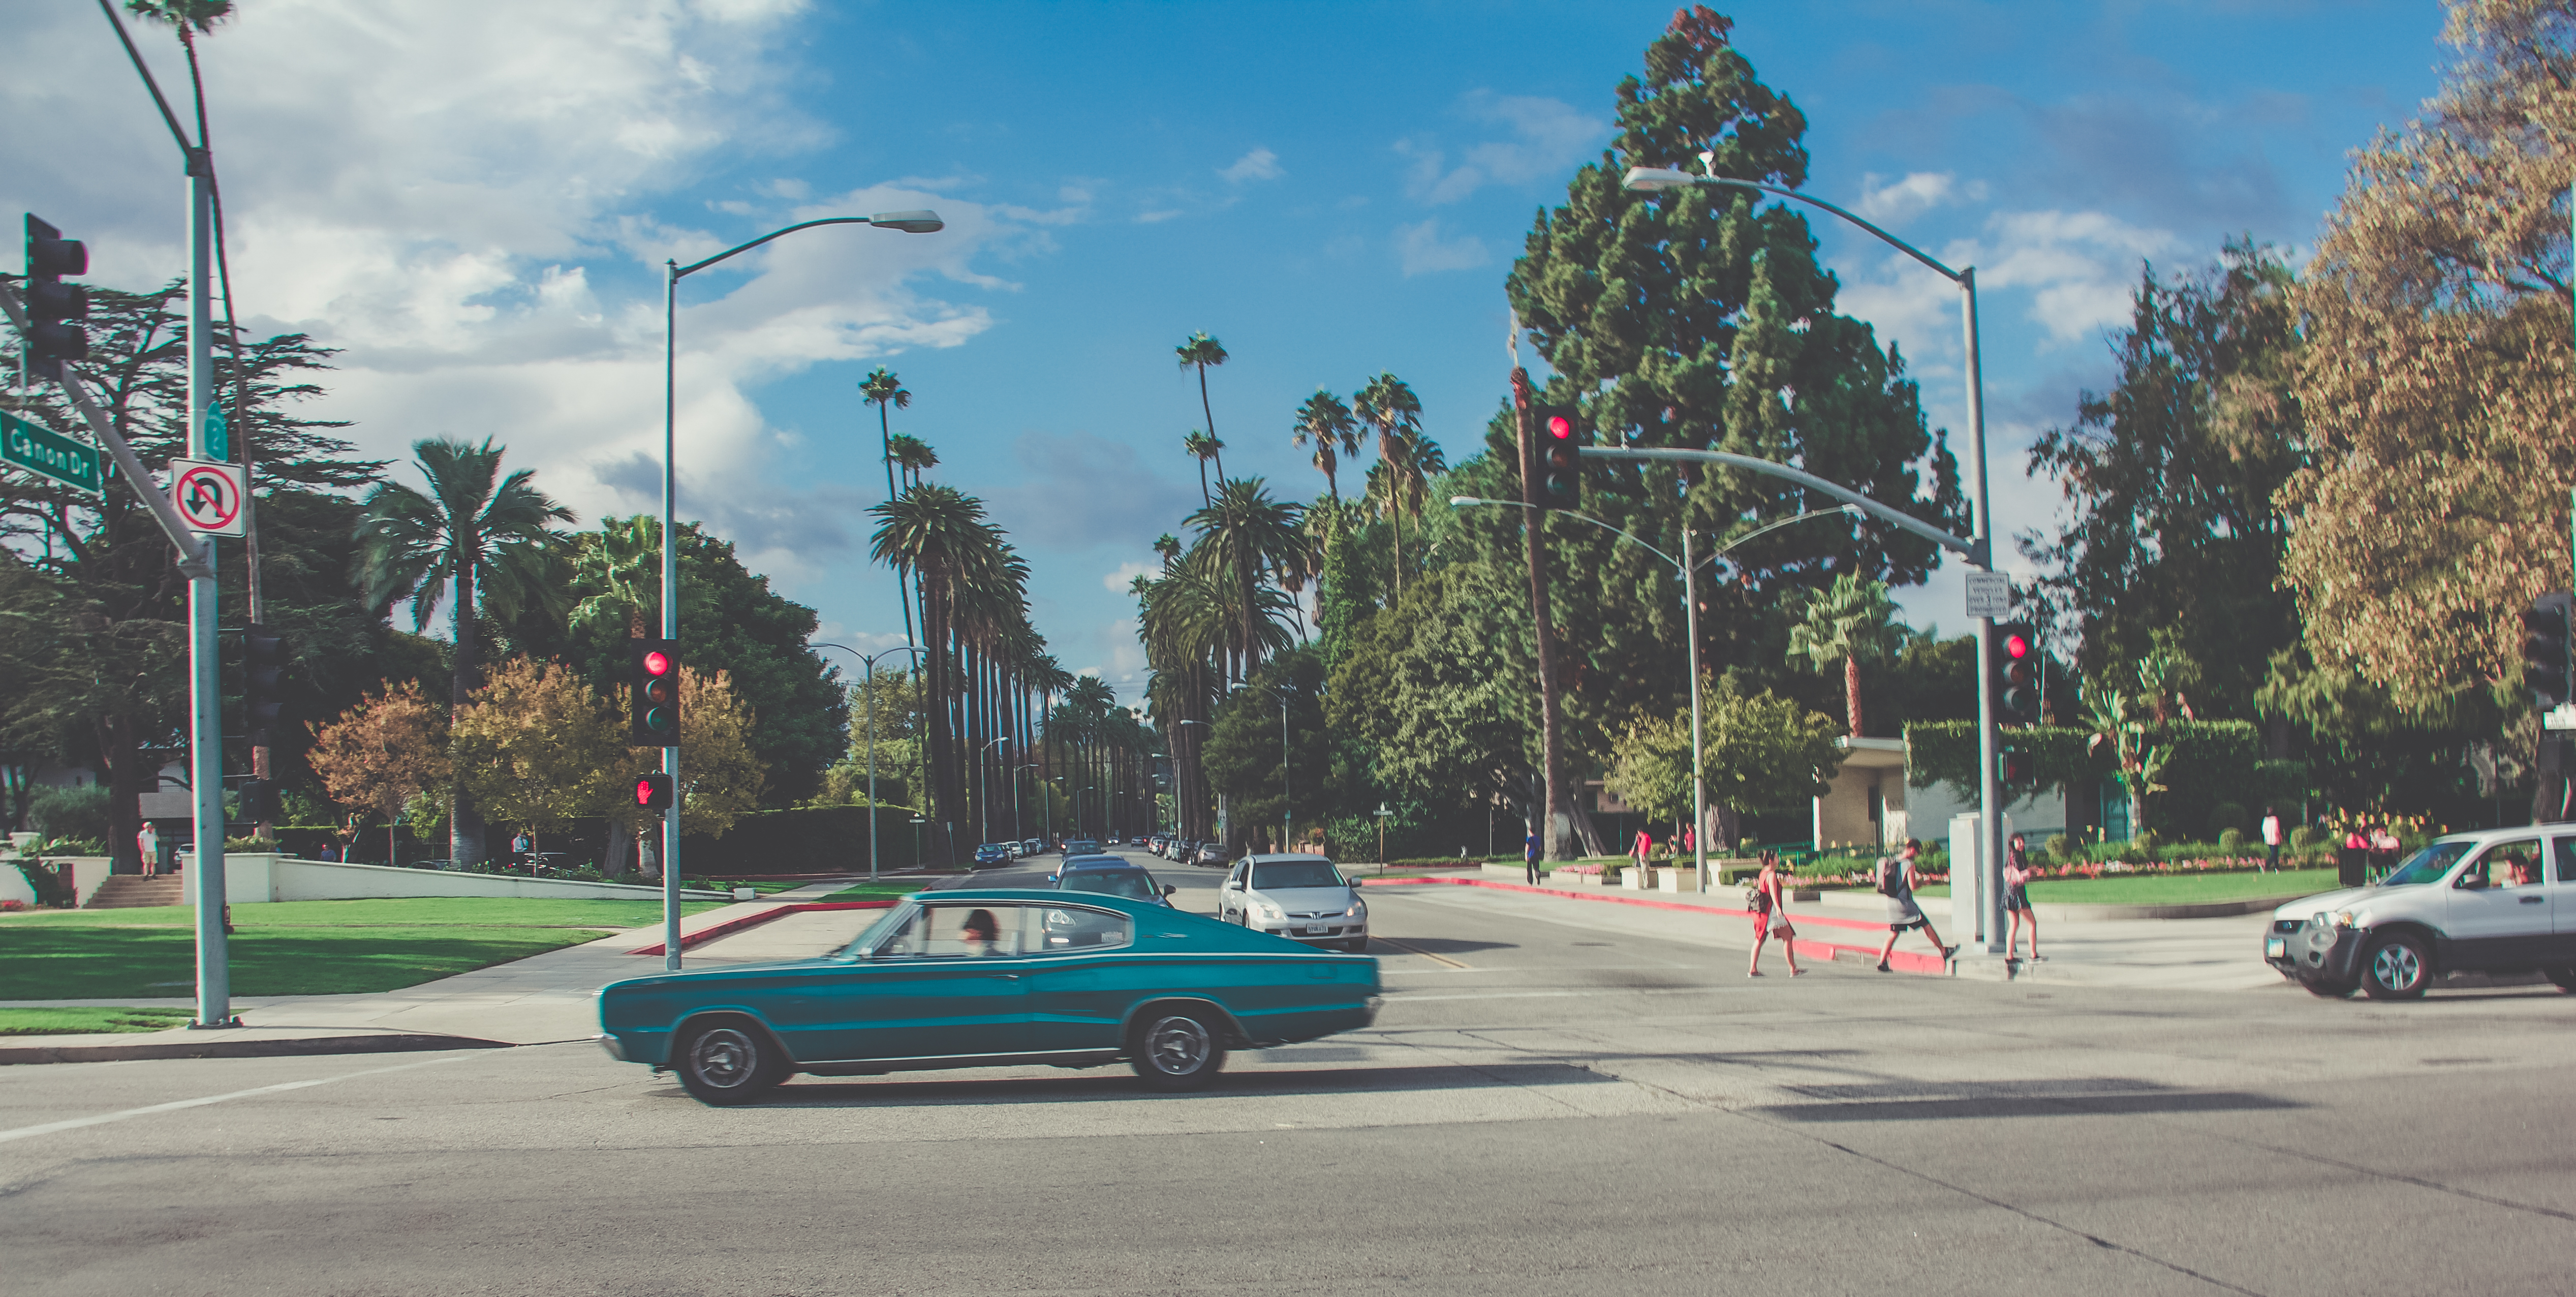
pedestrian, road, street, town, city, cityscape, downtown, plaza, park, town square, neighbourhood, residential area, human settlement